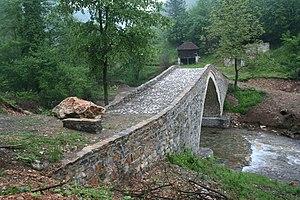
Le vieux pont sur la Ljuboviđa est situé à Donja Orovica, dans la municipalité de Ljubovija et dans le district de Mačva, en Serbie. Il est inscrit sur la liste des monuments culturels de grande importance de la République de Serbie.